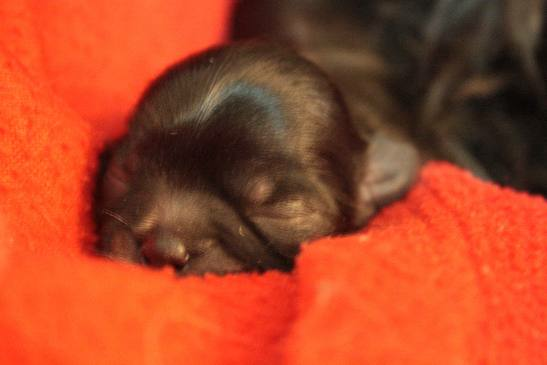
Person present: No